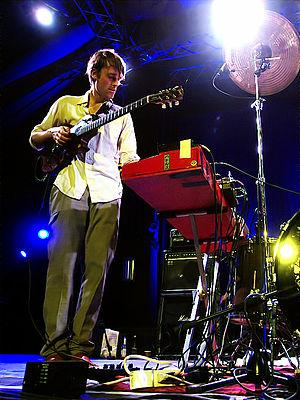
Ian Williams, né en 1970 à Johnstown, est un guitariste de rock américain.